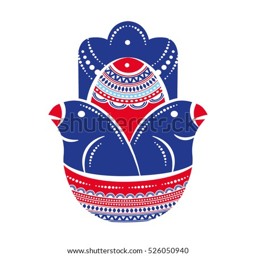
hamsa hand and birds in the nest .